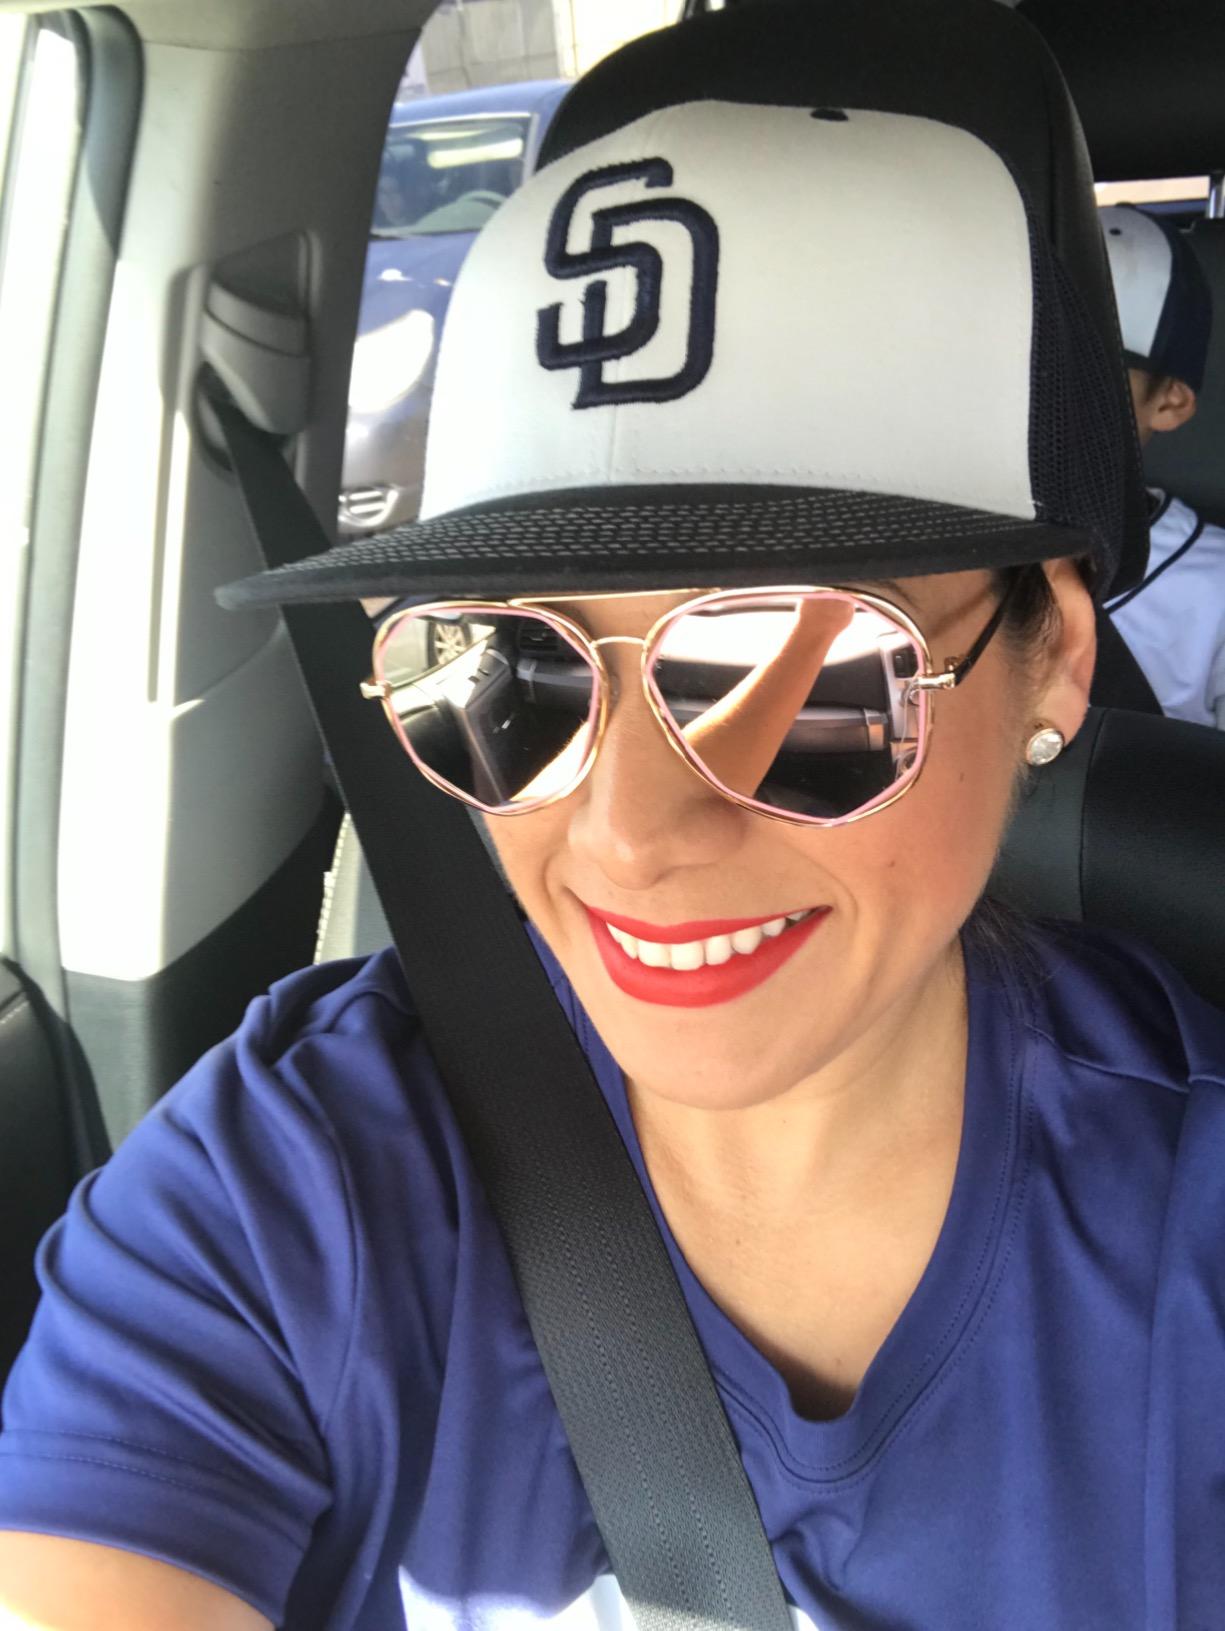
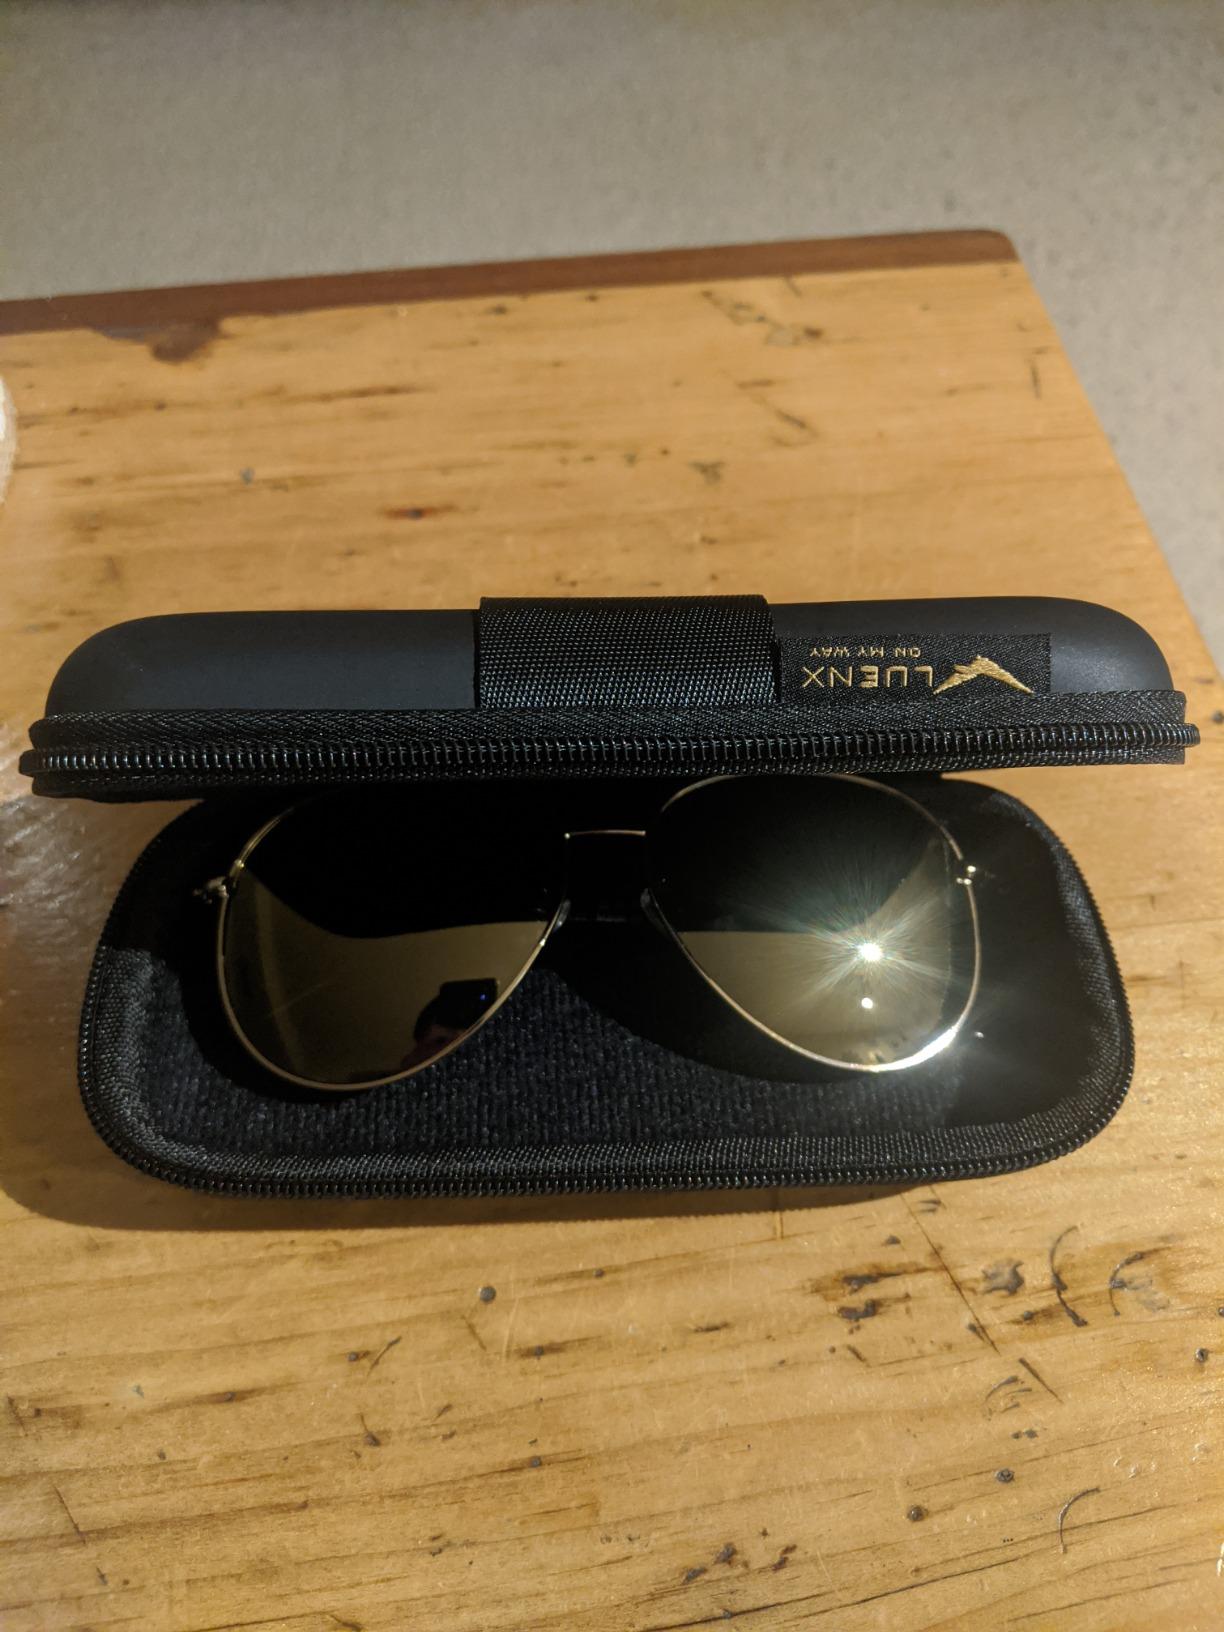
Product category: accessories_sunglasses
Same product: no